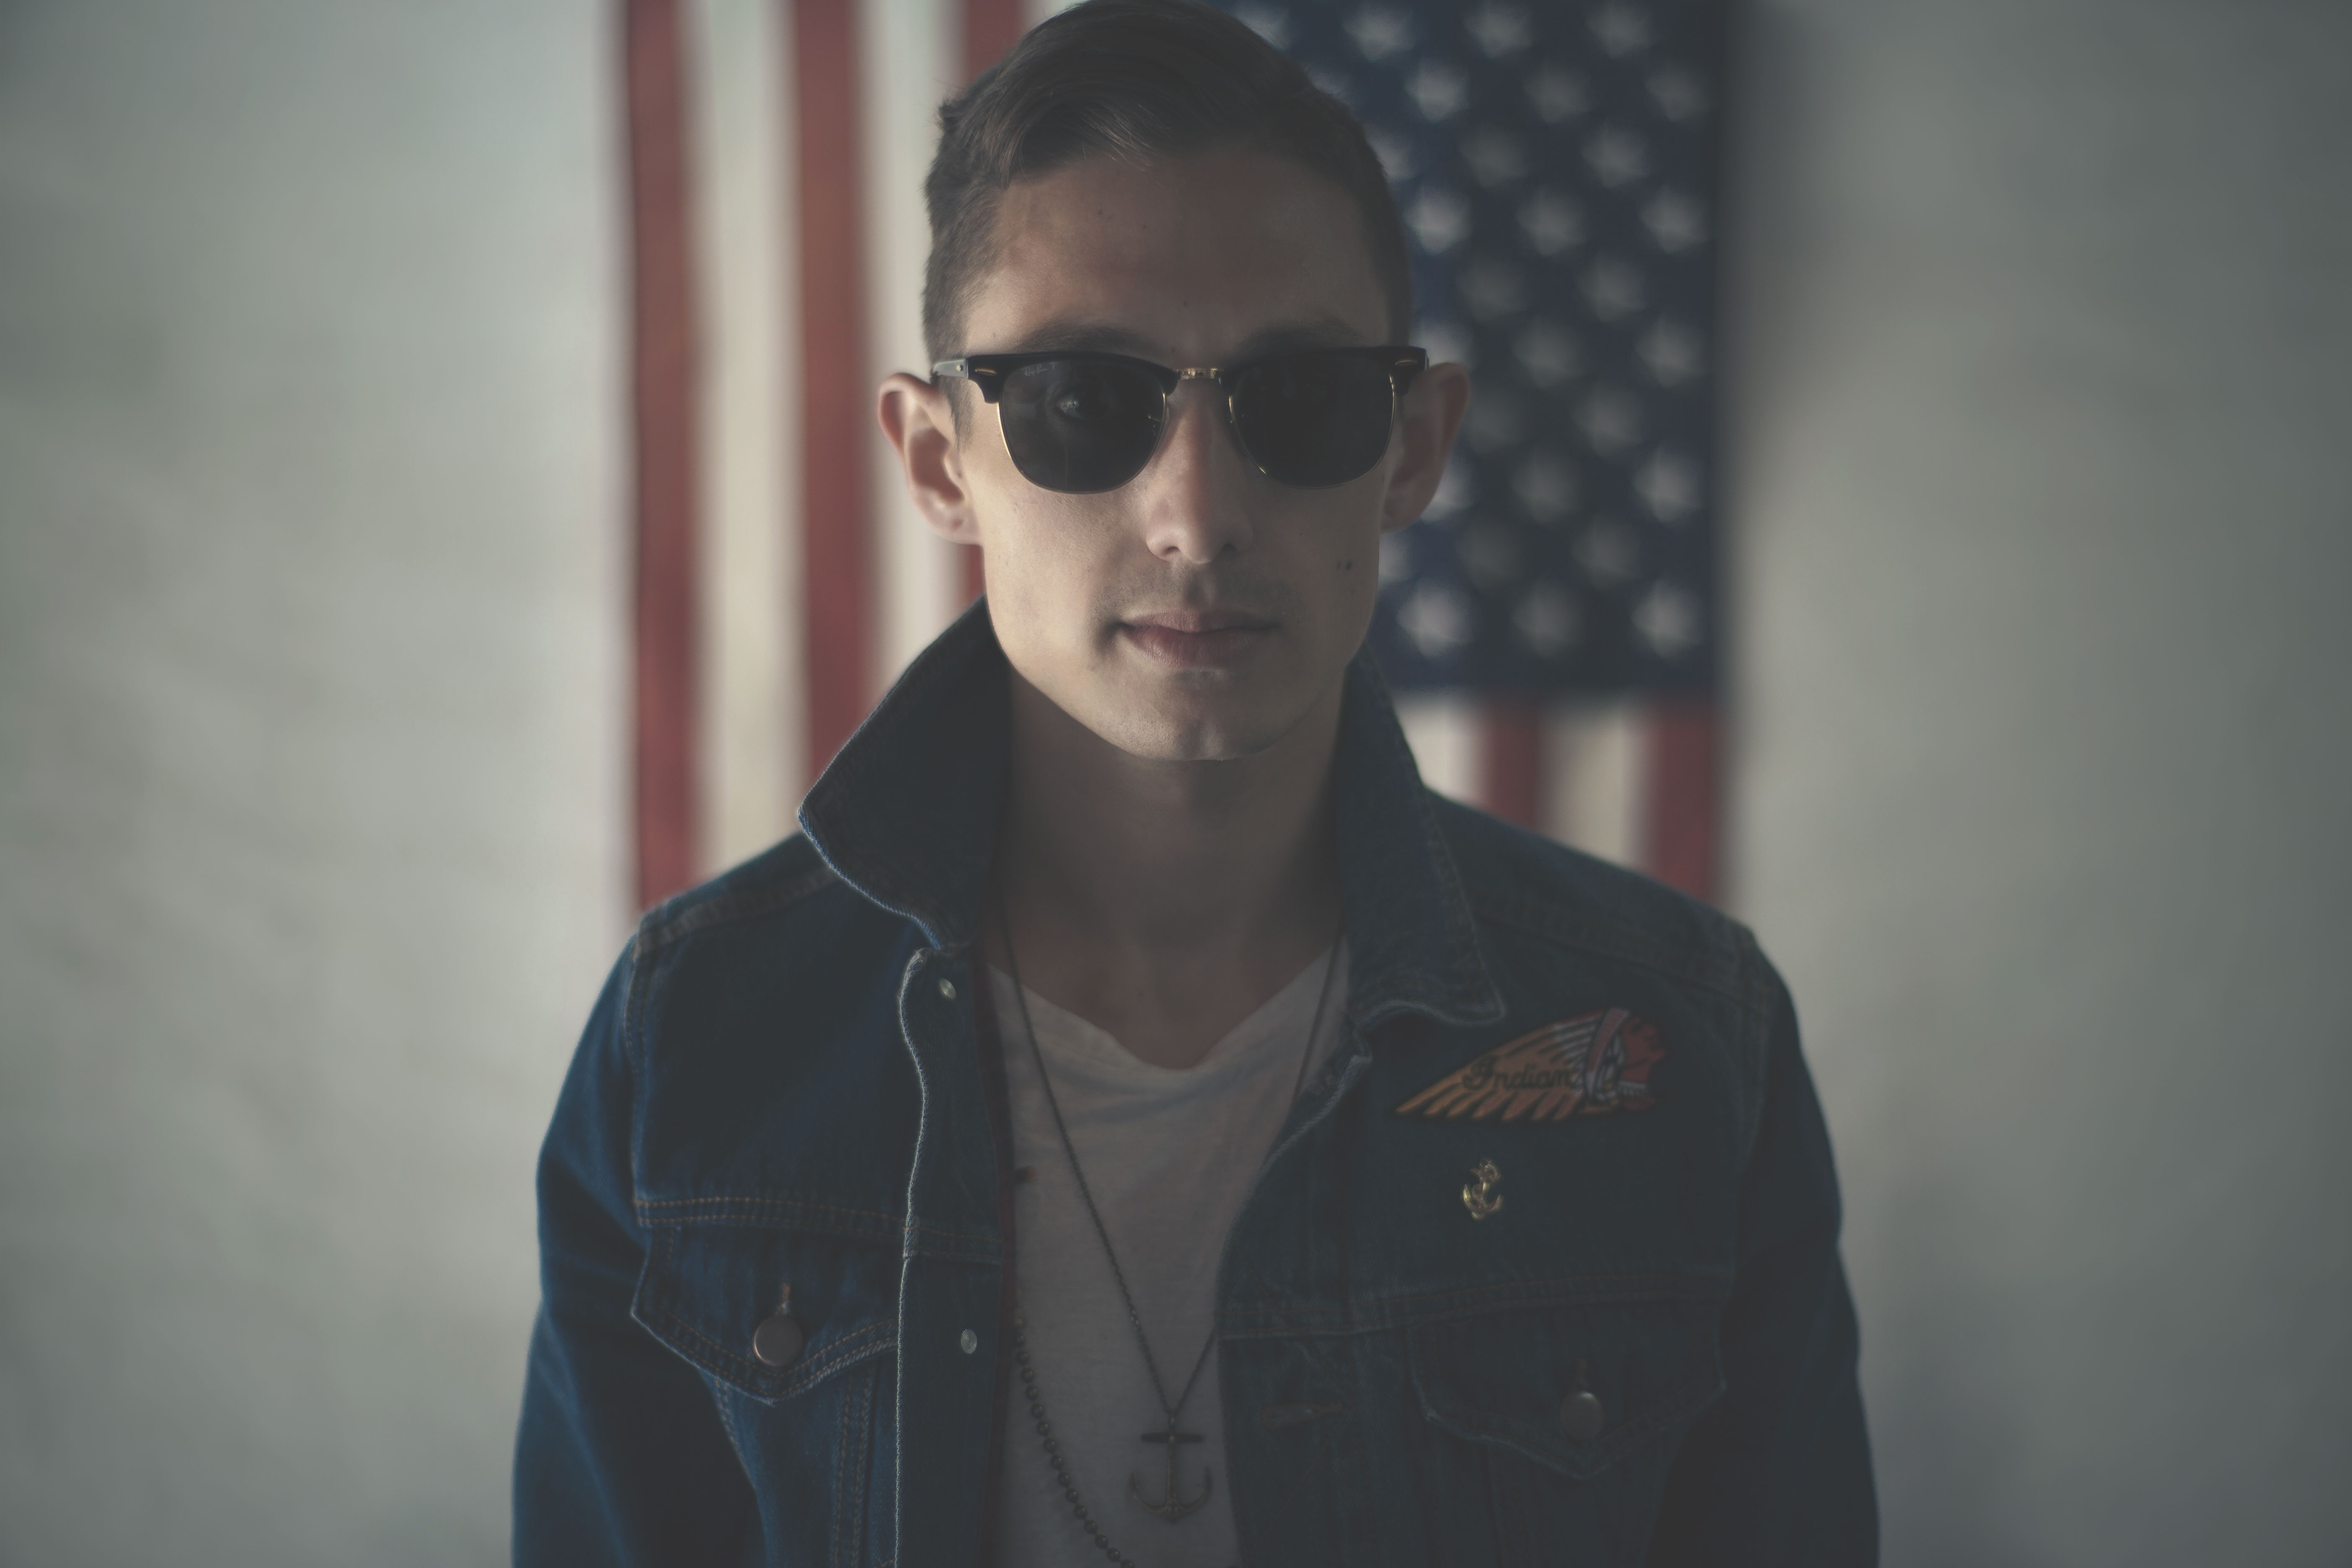
man, person, photography, male, portrait, model, young, jeans, banner, flag, usa, fashion, black, jacket, united states, face, national, american, cool, sunglasses, glasses, eyewear, style, casual, protrait, patriotic, photo shoot, facial hair, vision care